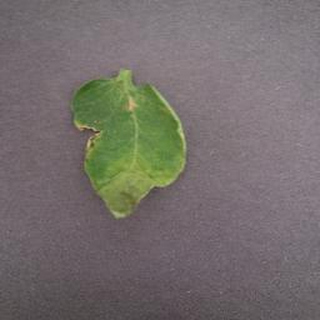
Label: tomato_late_blight